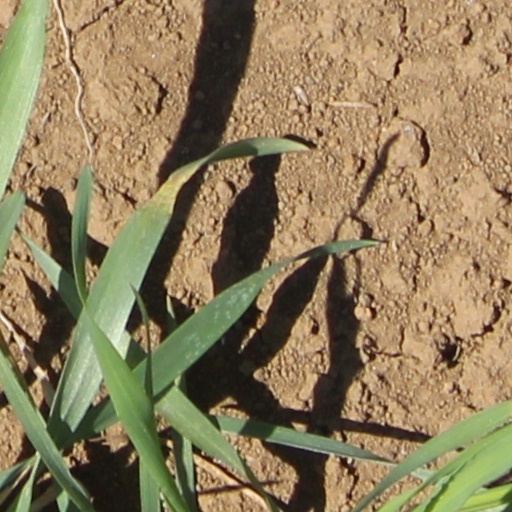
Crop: wheat